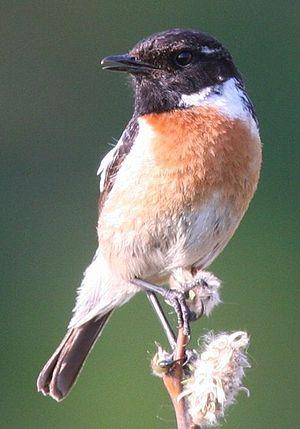
Le terme Tarier pâtre se réfère à un complexe d'espèces d'oiseaux de la famille des Muscicapidae alors regroupées sous le nom scientifique de Saxicola torquatus.
La Ville-aux-Dames est une commune française du département d'Indre-et-Loire en région Centre-Val de Loire. Peuplée par 5 175 habitants en 2017 et située entre la Loire et le Cher, La Ville-aux-Dames appartient aujourd'hui à l'agglomération tourangelle.
Saxicola rubicola est une espèce de passereaux appartenant à la famille des Muscicapidae. Elle fait partie du complexe d'espèces regroupé sous le nom vernaculaire de Tarier pâtre initialement considérées comme des sous-espèces de Saxicola torquatus.